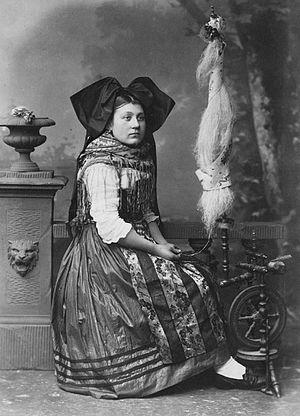
L’Alsace est une région culturelle et historique de l’est de la France à la frontière avec l'Allemagne et la Suisse. Ses habitants sont appelés les Alsaciens.
Pittoresque, l'Alsace connaît une tradition aussi vivante qu'authentique. Ses maisons à colombages et aux toits pentus confèrent aux villes et villages un côté enchanteur.
Marthe et Mathilde est un récit biographique écrit par la journaliste Pascale Hugues, petite-fille des deux héroïnes, qui a en particulier travaillé pour le journal Libération et est correspondante de l'hebdomadaire Le Point à Berlin.
Adolphe Braun est un photographe français né le 13 juin 1812 à Besançon et mort le 31 décembre 1877 à Dornach.